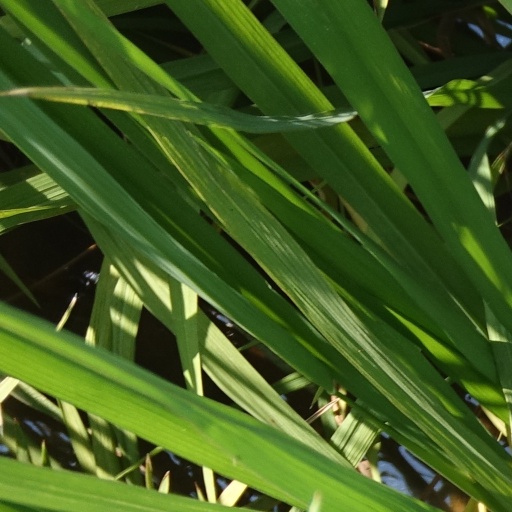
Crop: rice